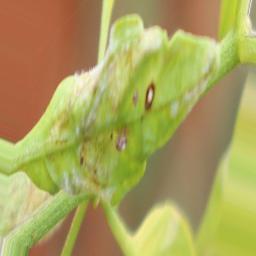
Label: powdery mildew